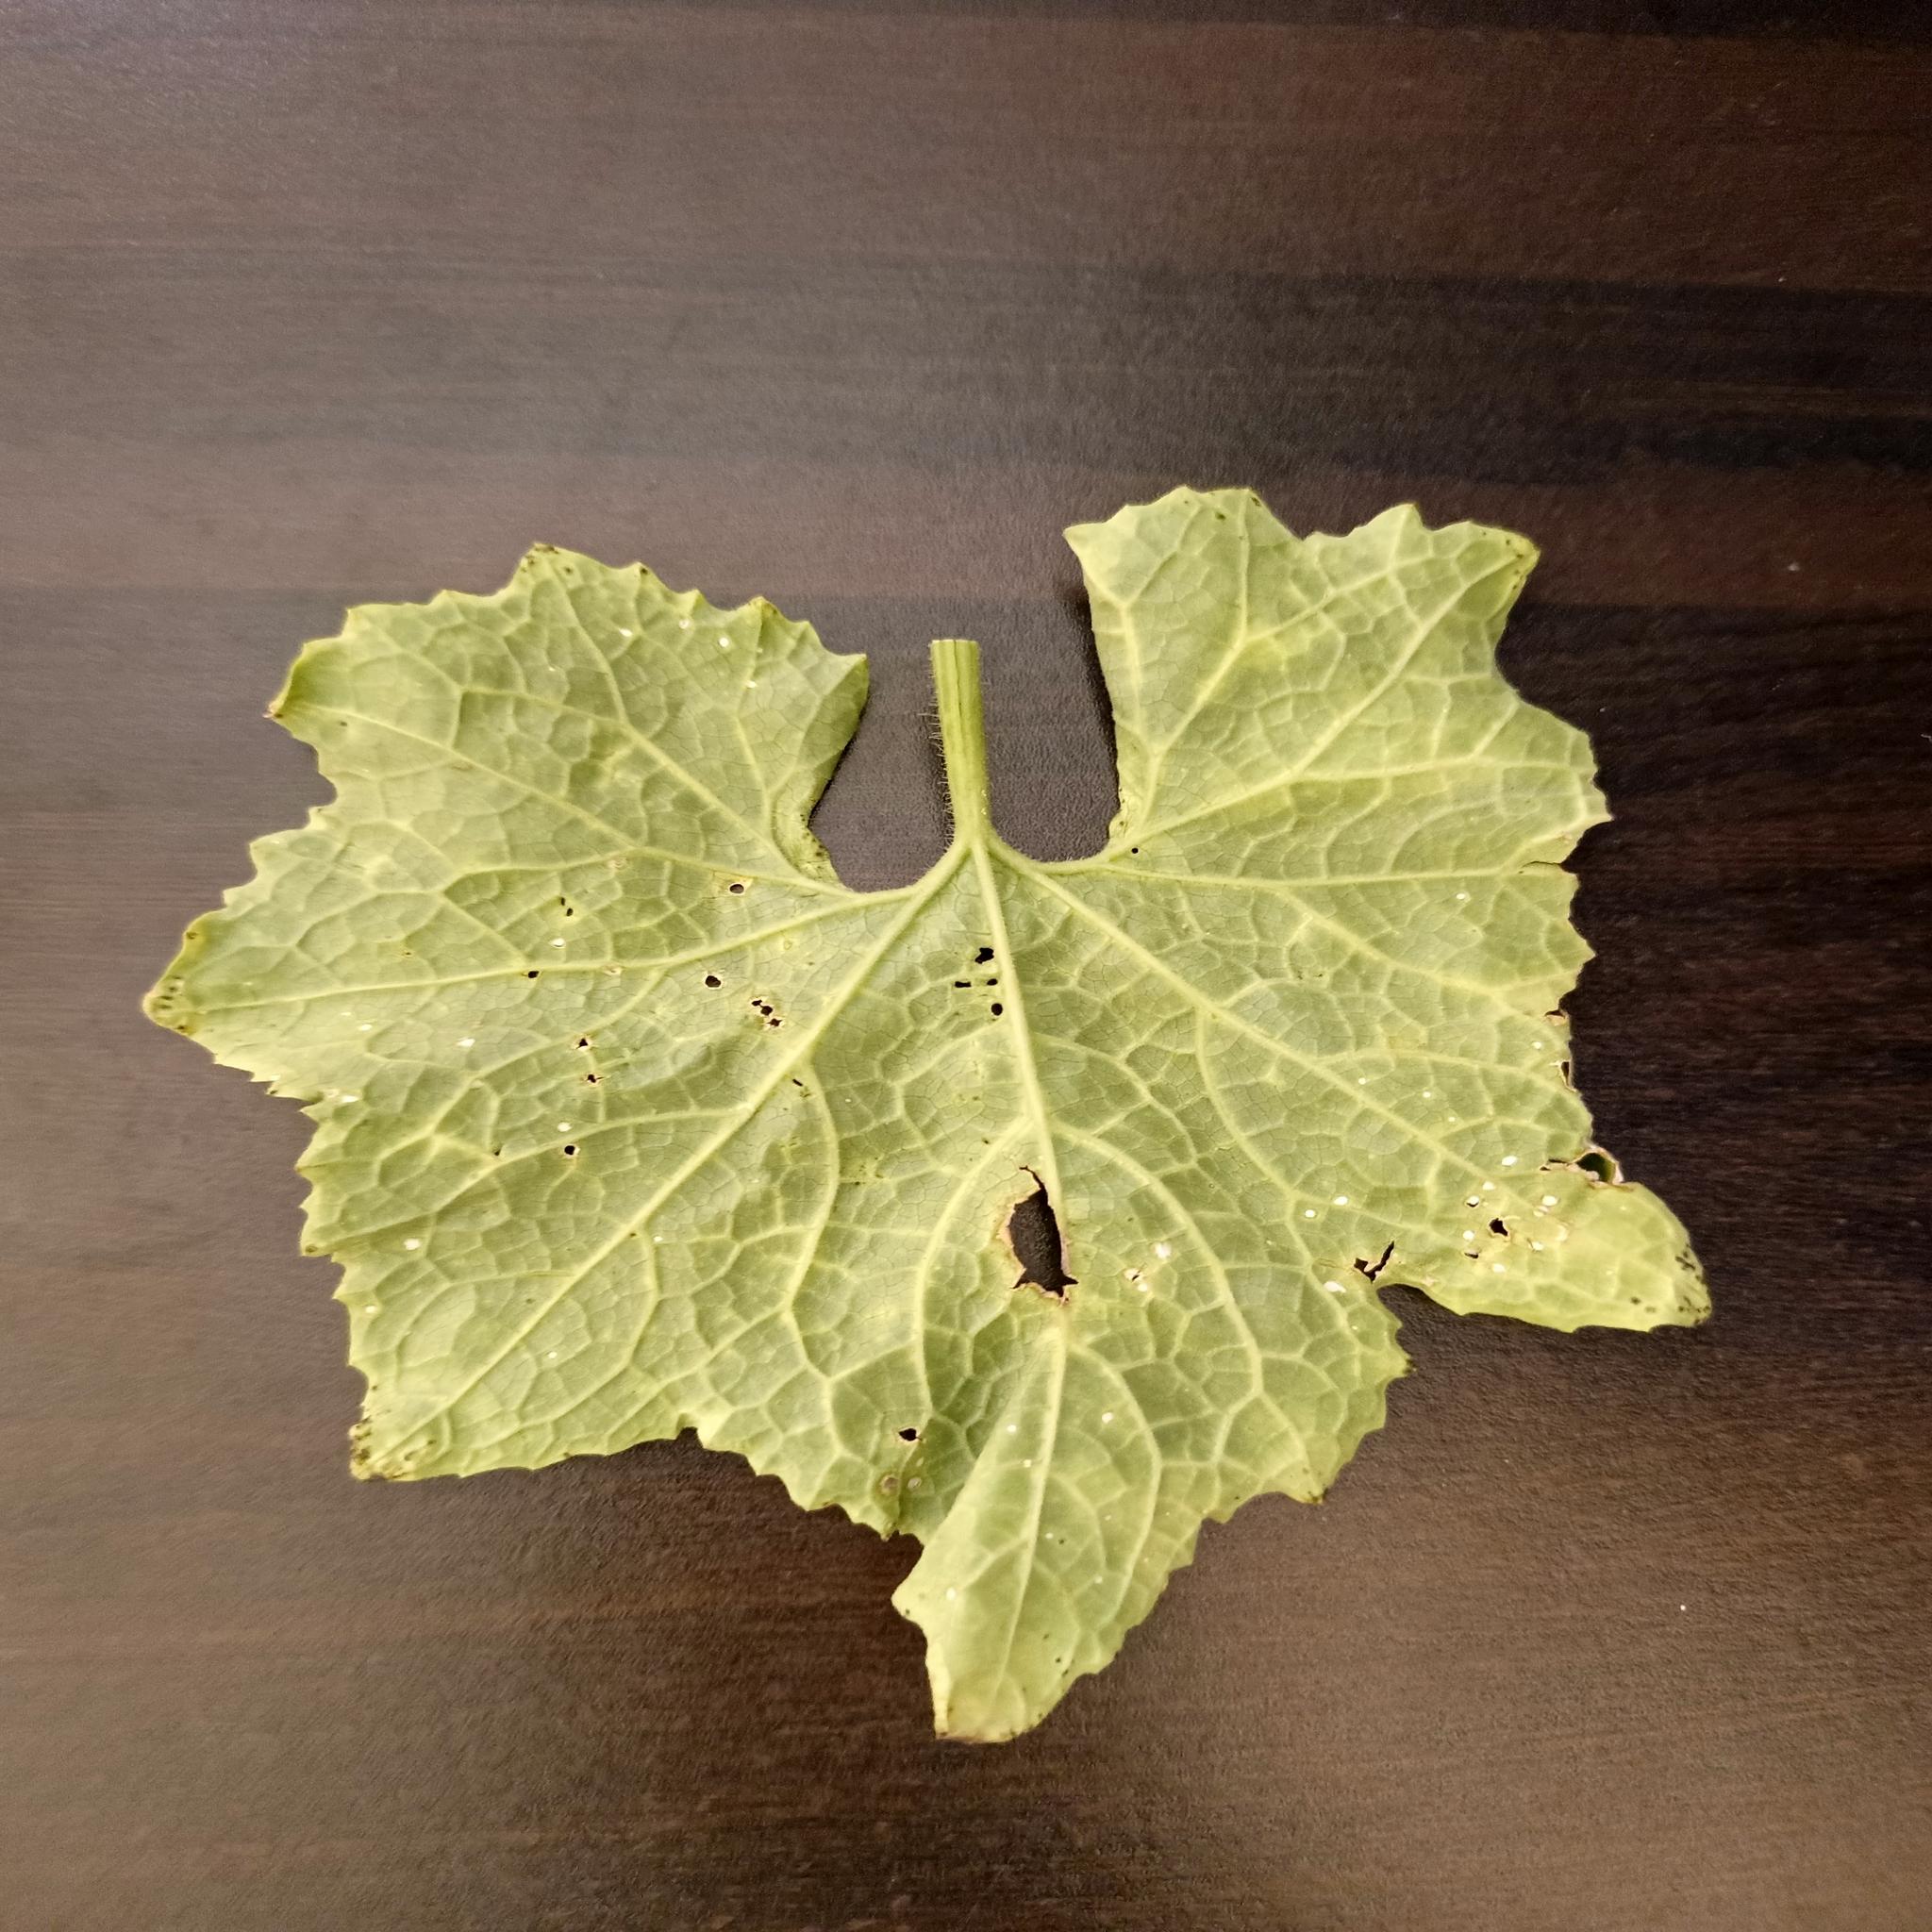
Label: Downy mildew